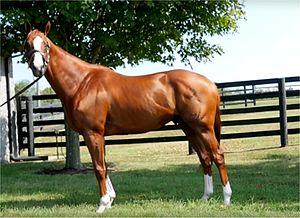
California Chrome est un cheval de course Pur-sang américain qui a notamment gagné le Kentucky Derby, les Preakness Stakes et la Dubaï World Cup. Il a été élu cheval de l'année en 2014 et 2016 aux États-Unis.